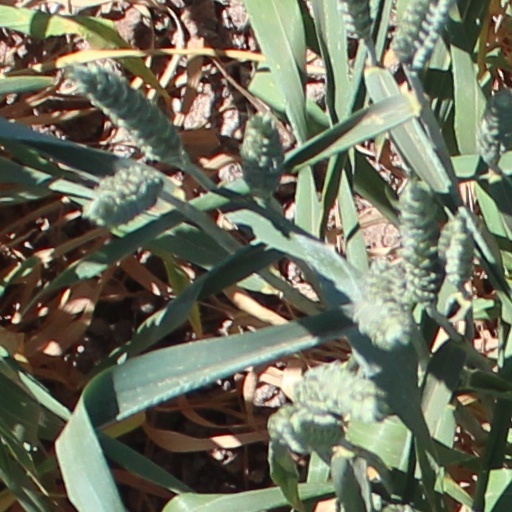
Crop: wheat